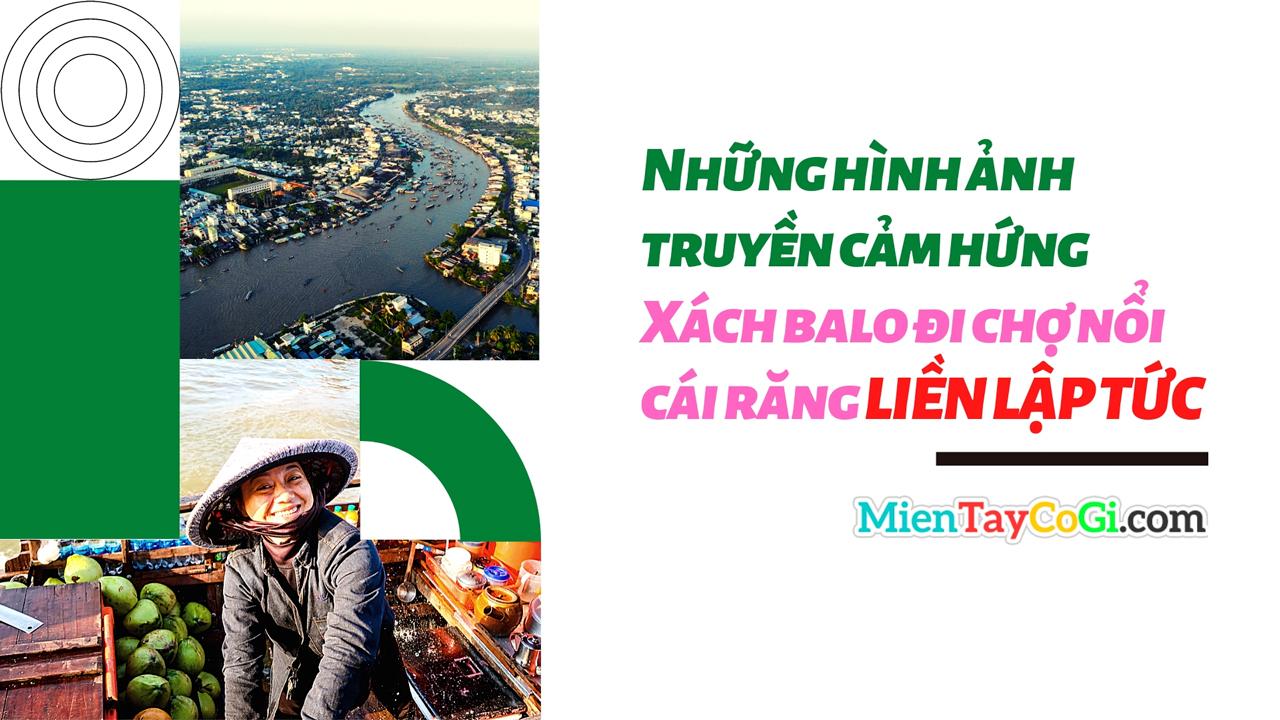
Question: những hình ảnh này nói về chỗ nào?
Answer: về chợ nổi cái răng